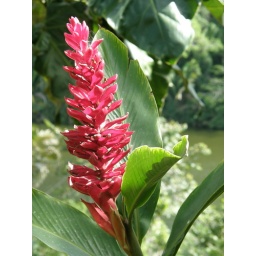
flower in red pink